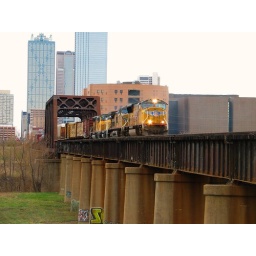
A Union Pacific train leaving the city of Dallas in the background crossing the Trinity River over a bridge